Shaikh Farid Bukhari

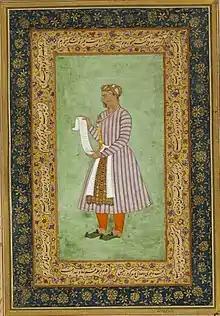
Portrait of Murtaza Khan

Shaikh Farid Bukhari (died 1616), also known by the title Murtaza Khan, was a leading Mughal noble of the 17th century. He served as "mir bakhshi" of the empire during the reign of the Mughal emperor Akbar. During the reign of Akbar's successor Jahangir, he played a key role in the suppression of prince Khusrau's rebellion, and later governed the provinces of Gujarat and Punjab. He was also well known as an architectural patron in Mughal India, and founded the city of Faridabad in modern-day Haryana, India.